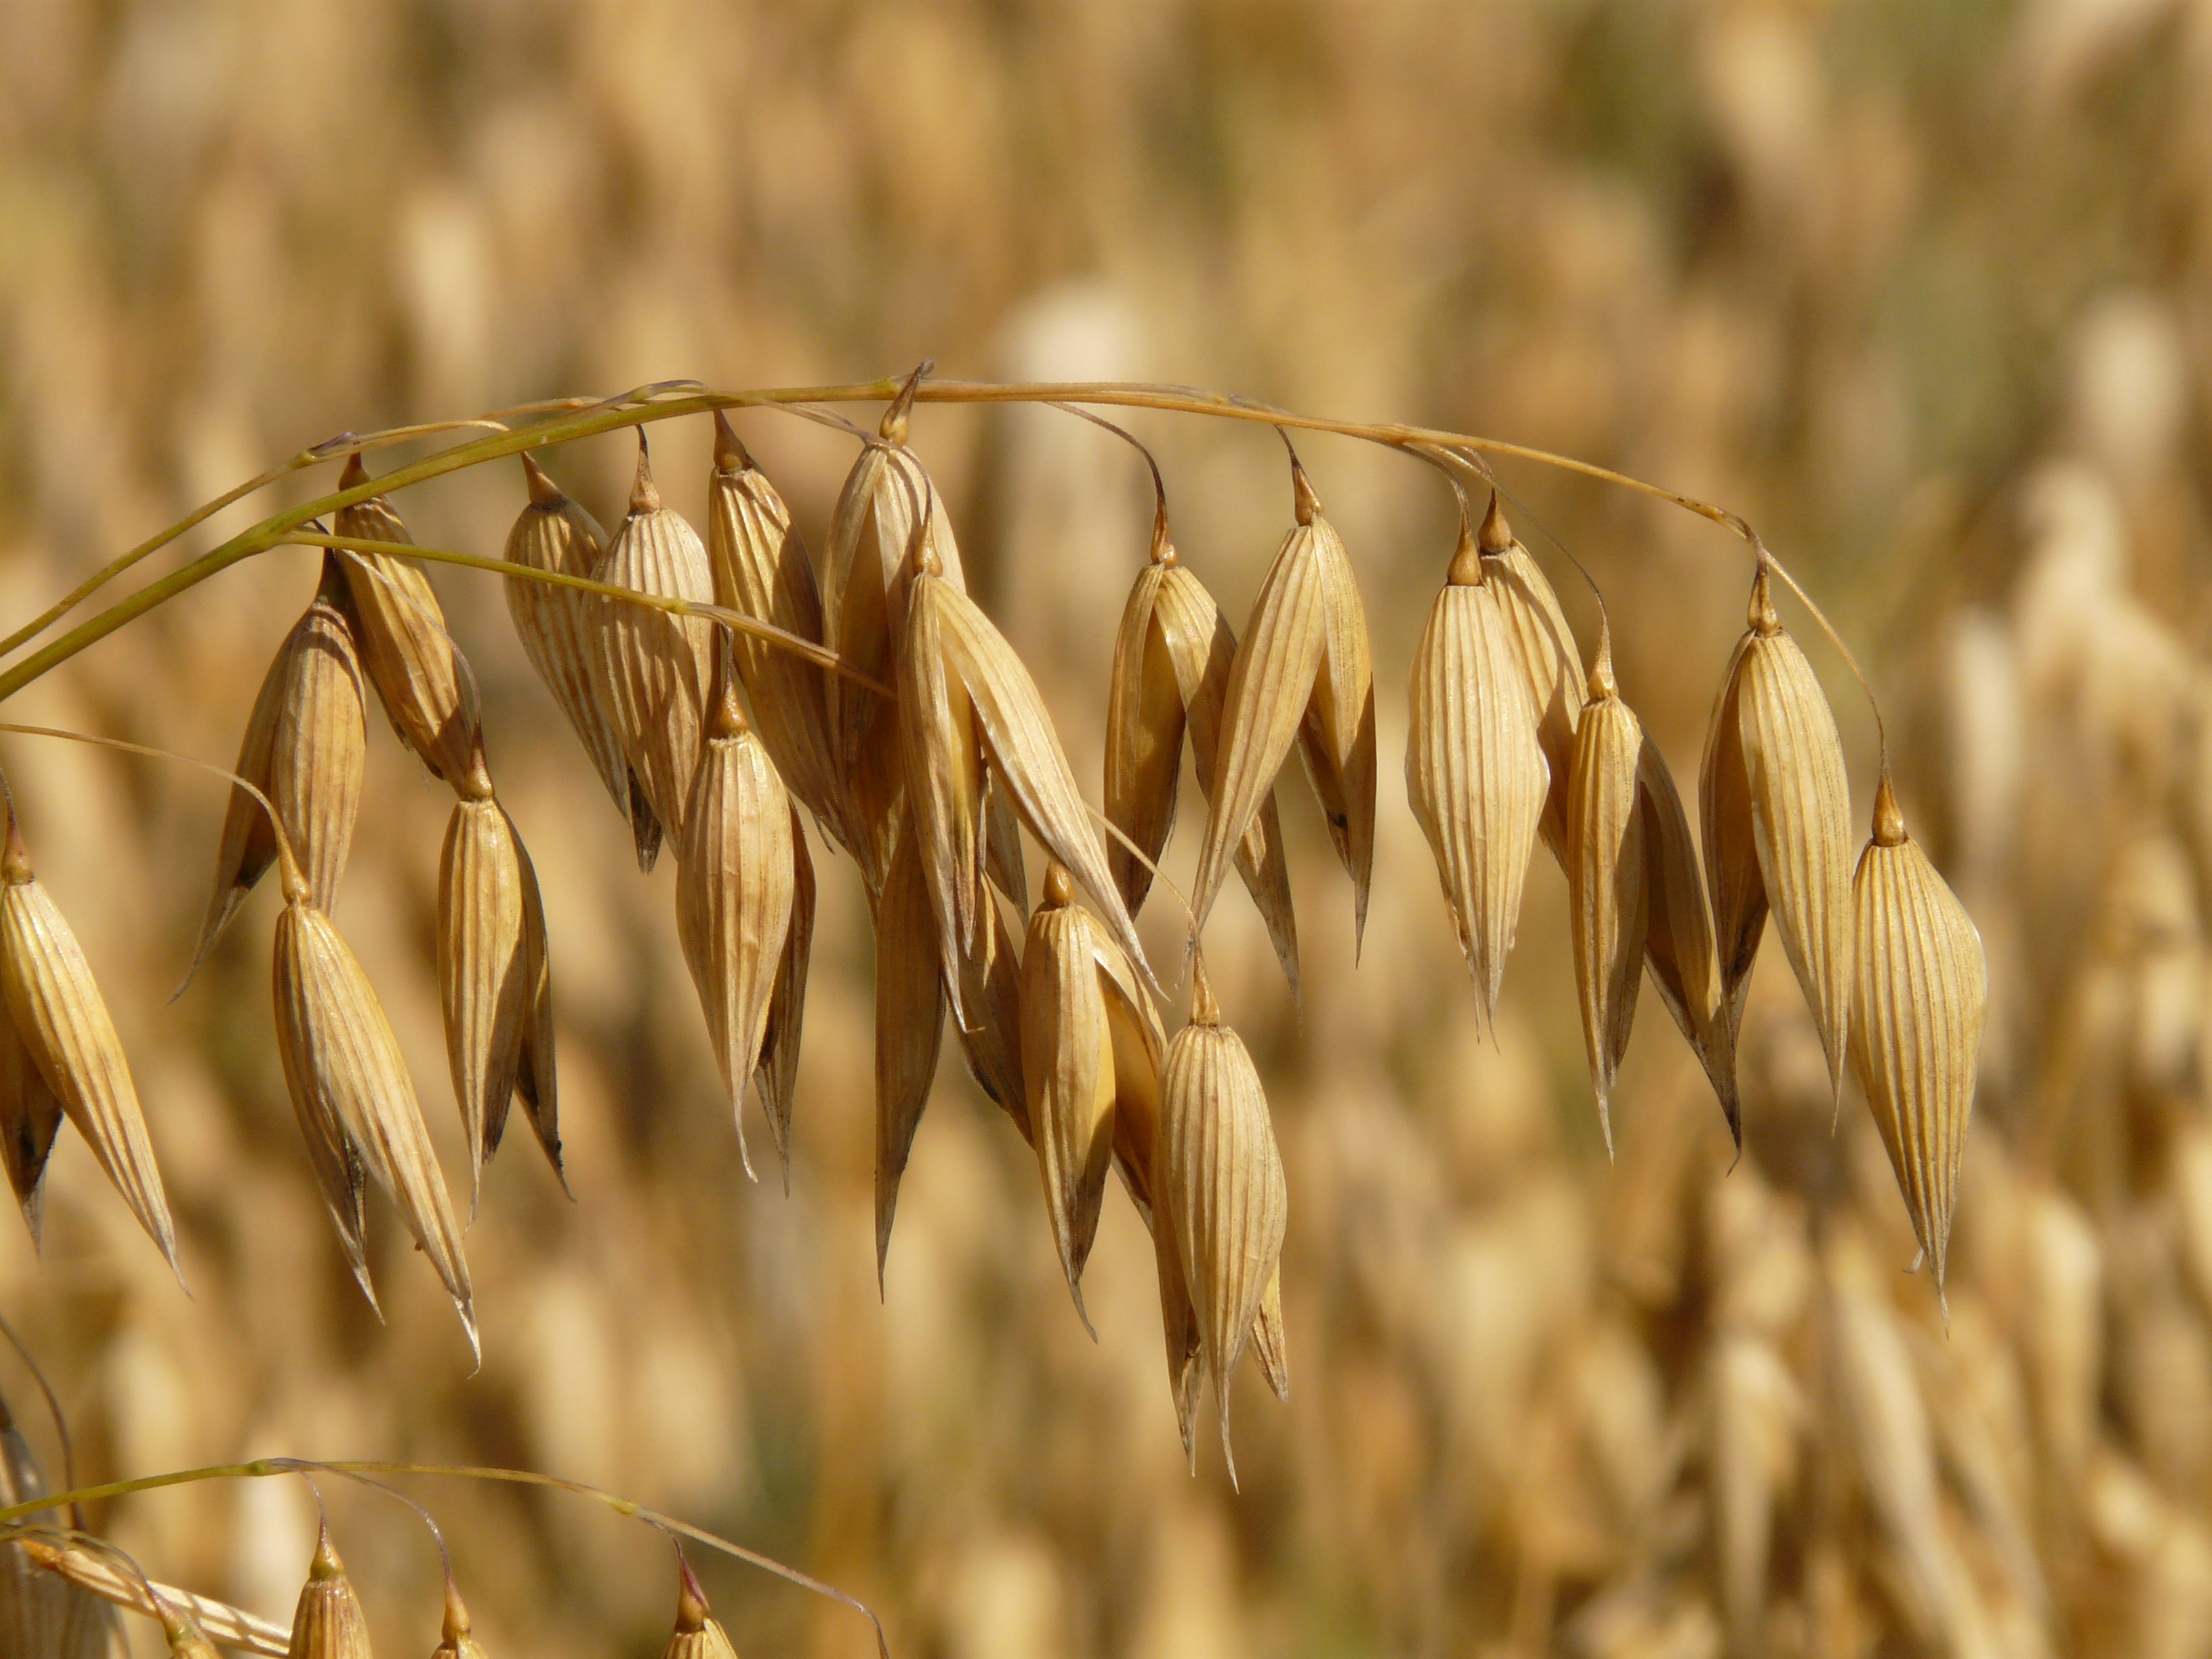
grass, branch, plant, field, barley, wheat, prairie, flower, food, crop, macro, agriculture, cereal, close up, rye, grains, flowering plant, oats, commodity, emmer, triticale, hordeum, grass family, plant stem, land plant, phragmites, food grain, einkorn wheat, oat field